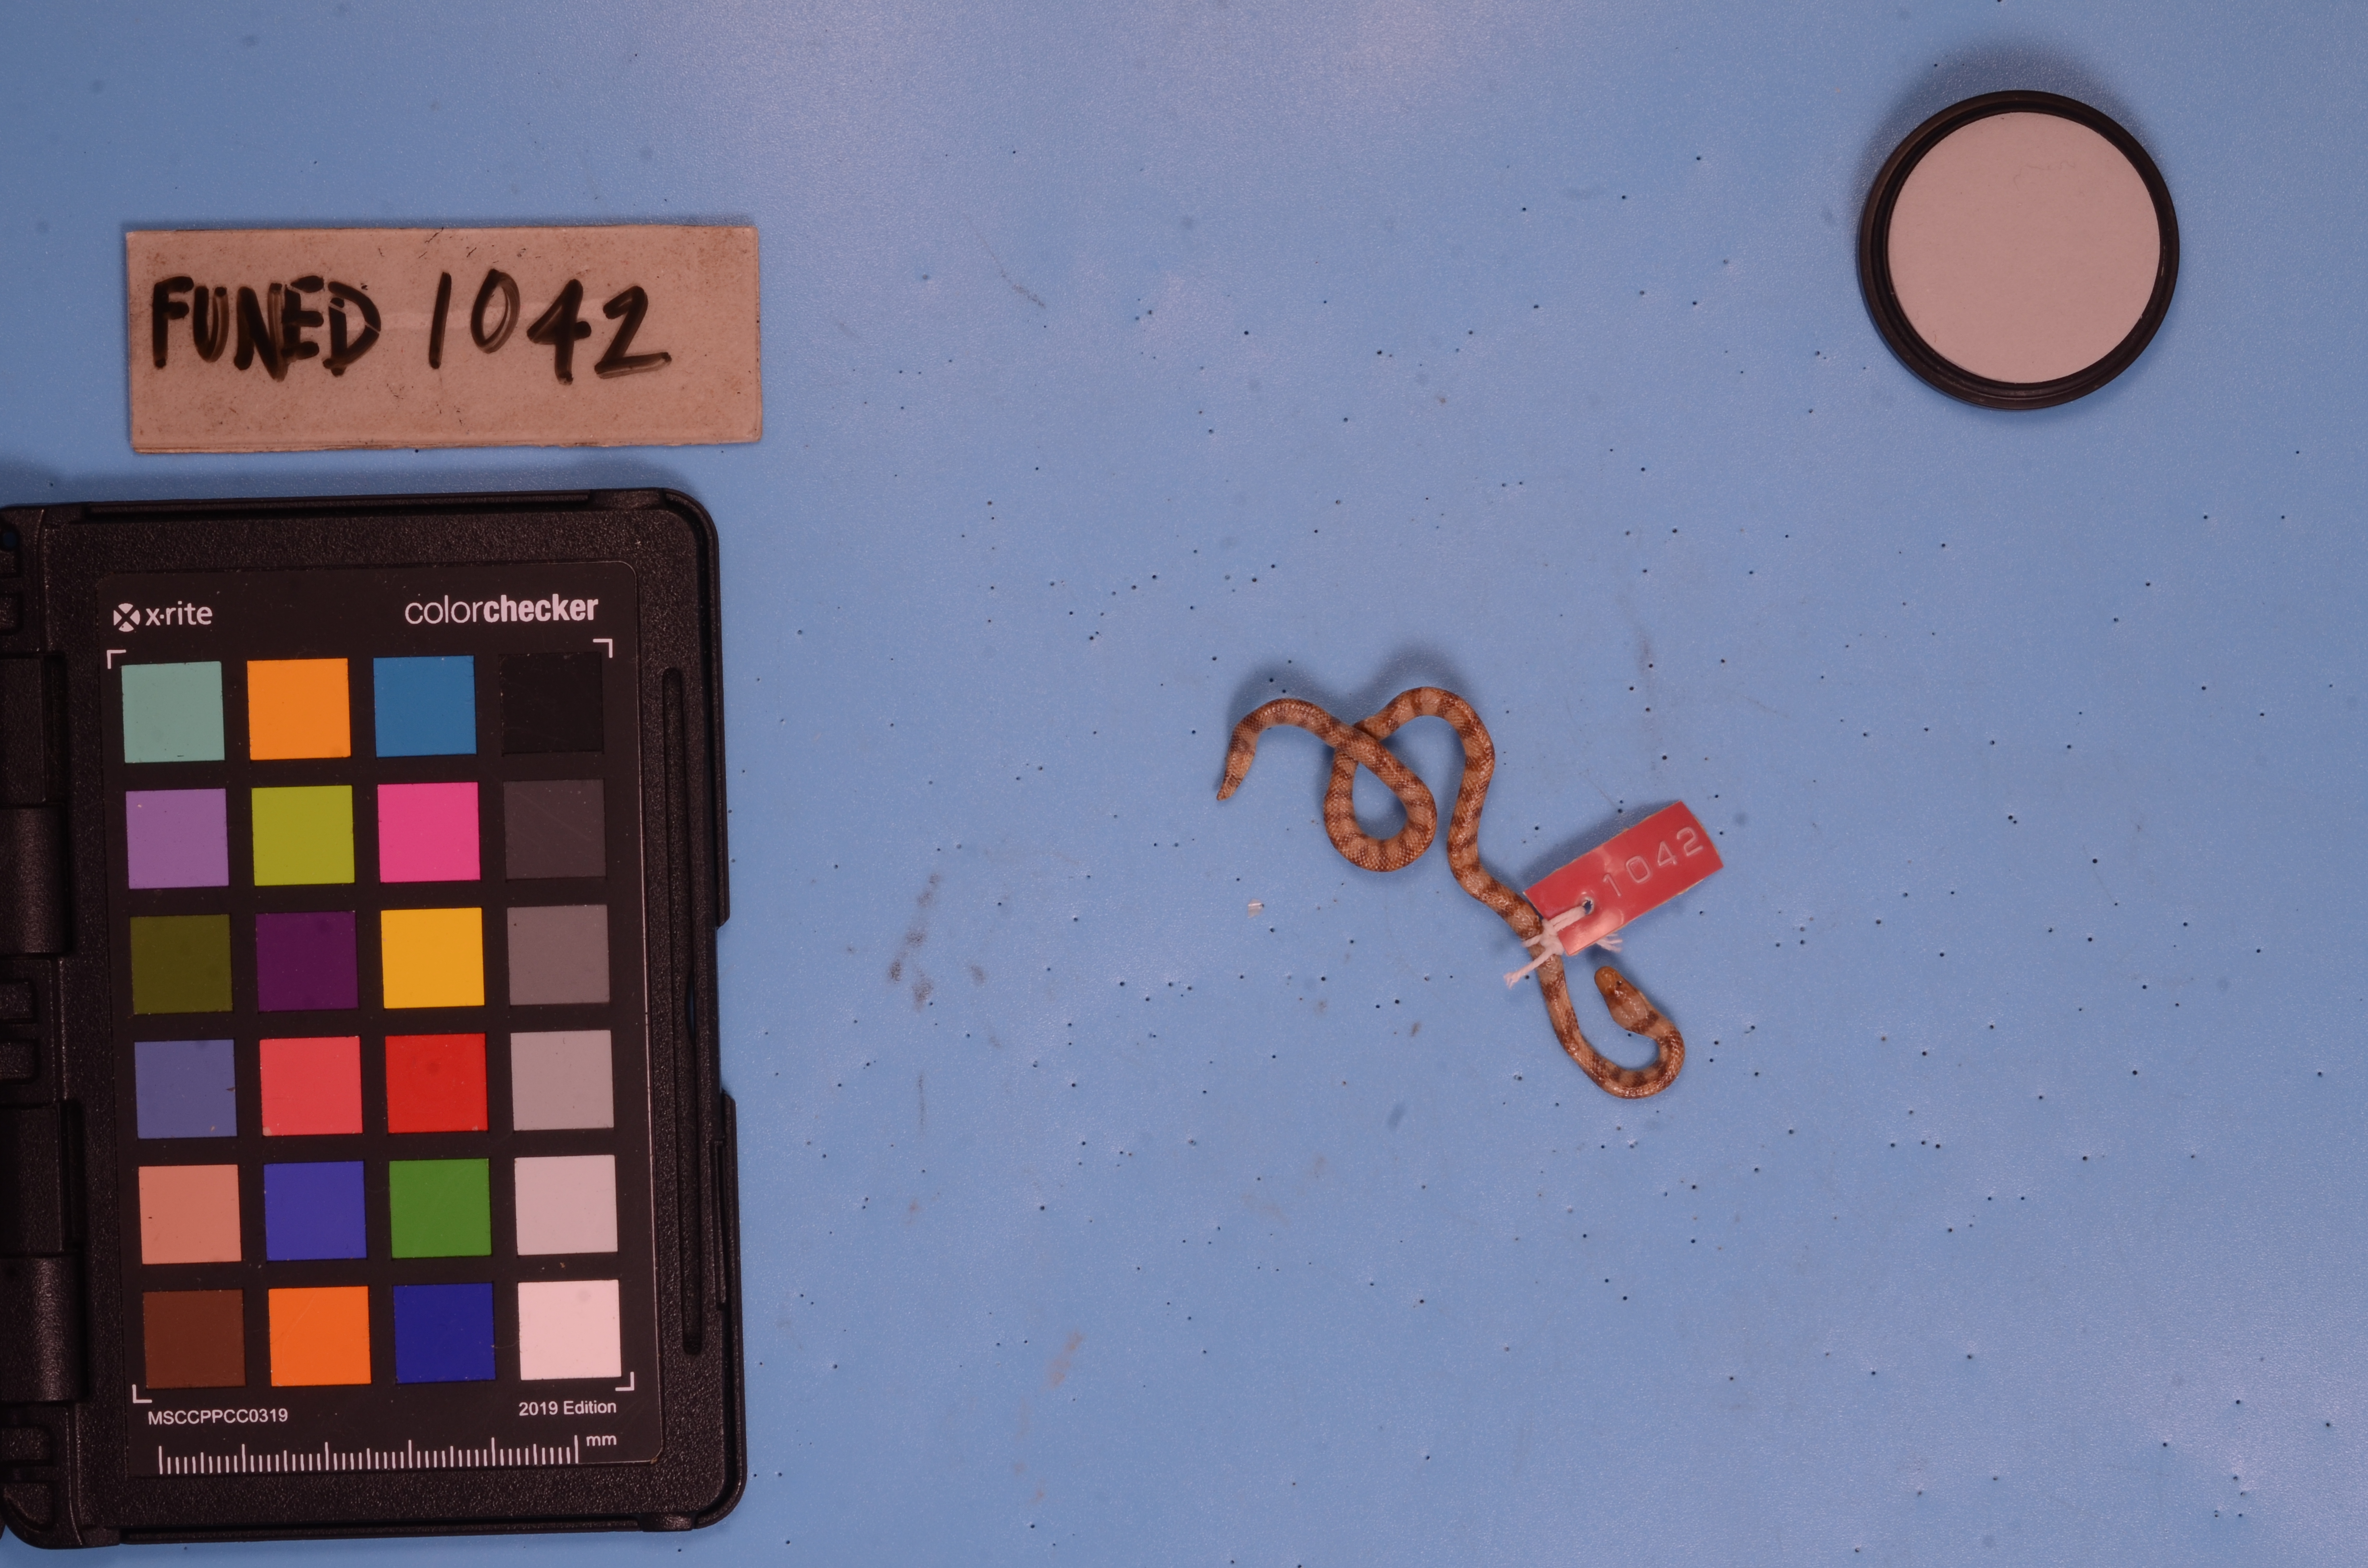
Species: Anilius scytale
View: dorsal
Mimicry status: bad mimic